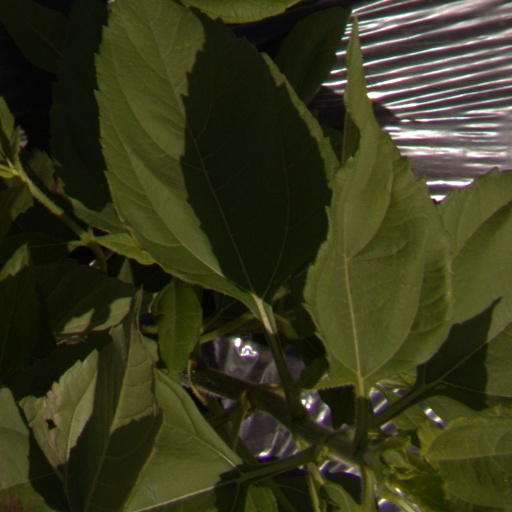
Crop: Jerusalem artichoke